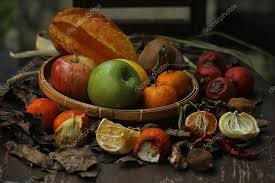
Waste category: biological